Oaxaca en la historia y en el mito

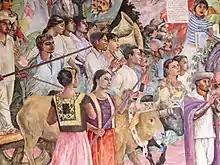
Isthmus parade

The first French Invasion is also called the Pastry War (1838–39) and was a minor skirmish in which French citizen tried to recover their commercial losses due to chaos that followed the independence of Mexico. And it was a harbinger of something much bigger. In the Pastry War, the French attackers were subdued by Santa Anna.